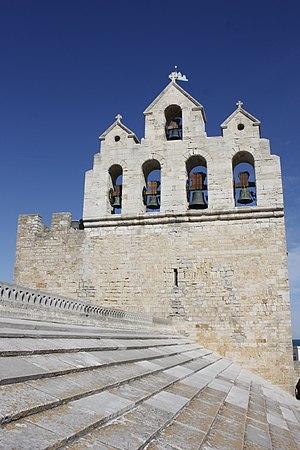
L'église de Notre-Dame-de-la-Mer est une église fortifiée romane du IXᵉ siècle des Saintes-Maries-de-la-Mer en Camargue dans les Bouches-du-Rhône, en Provence. Dédiée à Notre-Dame et aux Saintes Maries, elle fait l'objet du pèlerinage aux Saintes-Maries-de-la-Mer, et est classée aux monuments historiques depuis 1840.